Portuguese conquest of Goa

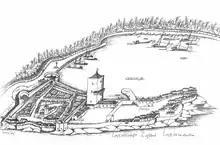
The Portuguese fortress of Cannanore

At Cannanore they careened and refitted the ships, and were joined by the 12-ship squadron of Duarte de Lemos coming from Socotra along with the annual fleet of carracks coming from Portugal commanded by Gonçalo de Sequeira, with orders to relieve Lemos of his command and turn his ships over to the governor. The Portuguese now counted 1,680 men and 34 ships, among "naus", caravels, and galleys – though Gonçalo de Sequeira stayed behind with his ships to oversee the loading of the pepper and return to Portugal with Duarte de Lemos.